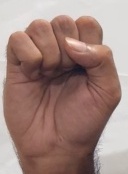
ASL sign: S